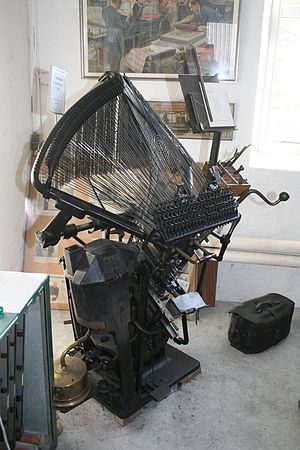
Sættemaskine / Andre linjestøbesystemer
Typograph sættemaskine. Vingaards Officin i Viborg
Typograph sættemaskine. Vingaards Officin i Viborg
En sættemaskine er et apparat, der maskinelt kan producere sats, i modsætning til håndsats, til brug for bogtryk, dybtryk eller offsettryk.